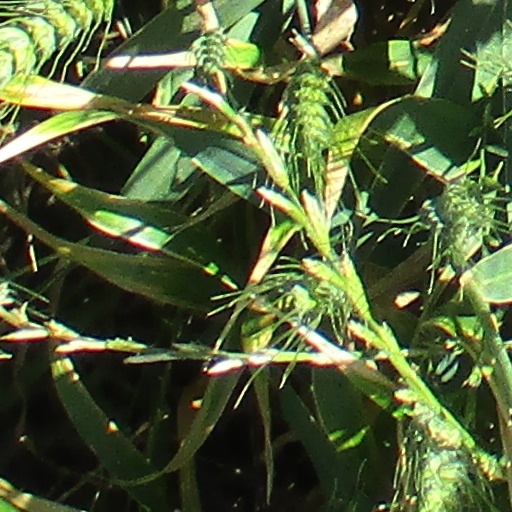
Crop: wheat